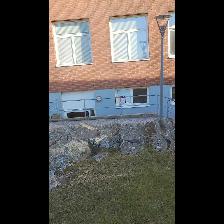
Label: NonHuman